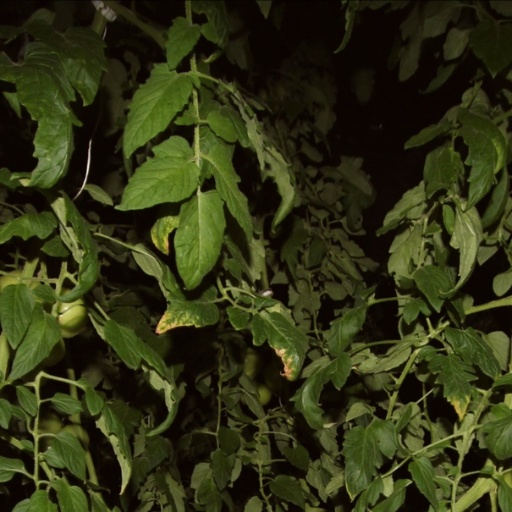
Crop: tomato